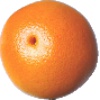
Label: pink_grapefruit